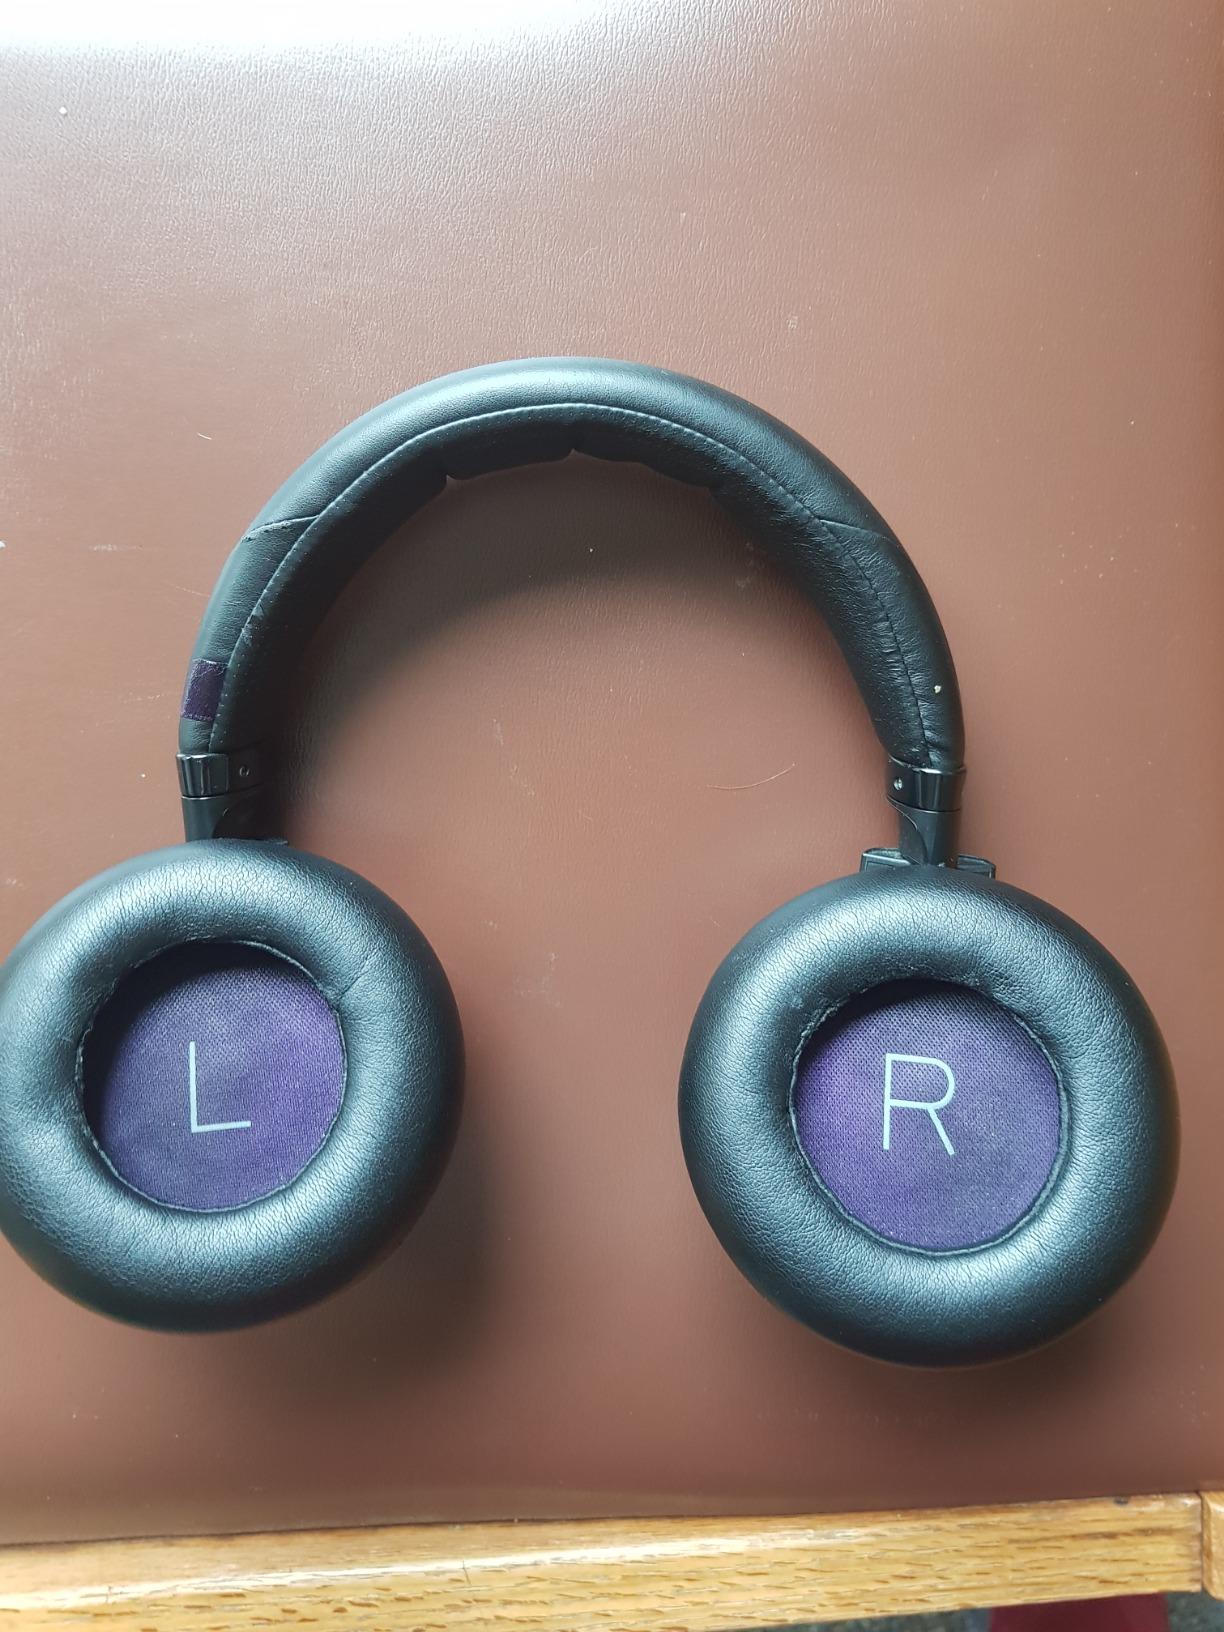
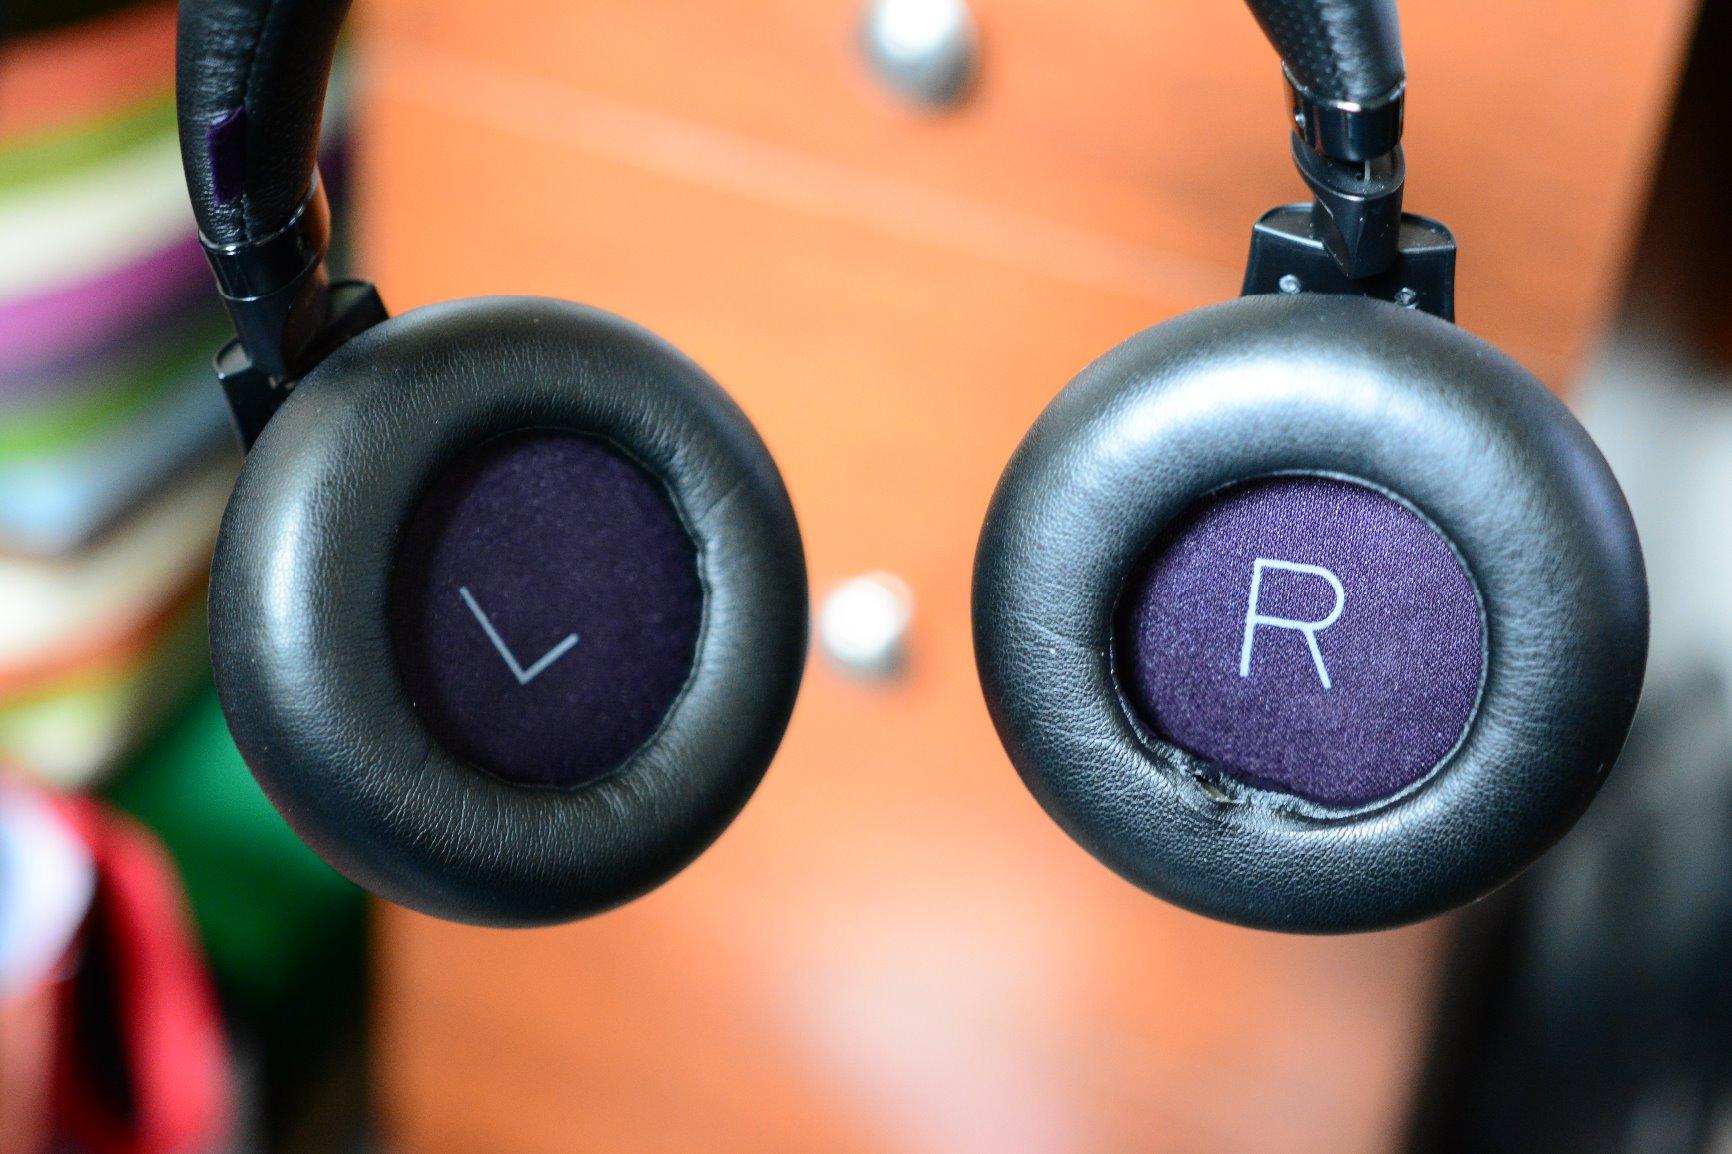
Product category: headphones
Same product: yes